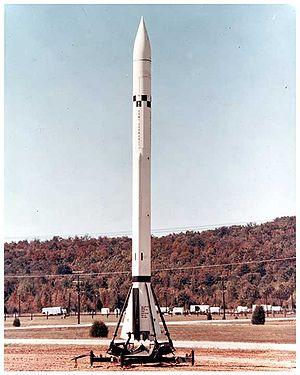
La résolution 255 du Conseil de sécurité des Nations Unies fut adoptée le 19 juin 1968. Après qu'un grand nombre d'États ont commencé à souscrire au Traité sur la non-prolifération des armes nucléaires, le Conseil a reconnu que l'agression avec des armes nucléaires ou sa menace contre un État doté non d'armes nucléaires créerait une situation dans laquelle le Conseil de sécurité, et surtout ses États membres dotés d'armes nucléaires, devraient agir immédiatement conformément à leurs obligations au titre de la Charte des Nations Unies.